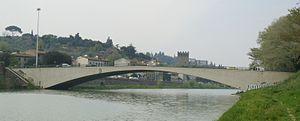
Le Ponte di San Niccolò est un des ponts de Florence sur l'Arno dans sa traversée de la ville et le plus au centre de Florence.
De tous les ponts de Florence, seul le Ponte Vecchio a échappé aux destructions de la Seconde Guerre mondiale en août 1944 dans la ville de Florence effectuées par les troupes allemandes lors de leur retraite face à l'avancée des Alliés et à leurs troupes blindés pour leur traversée du fleuve Arno.